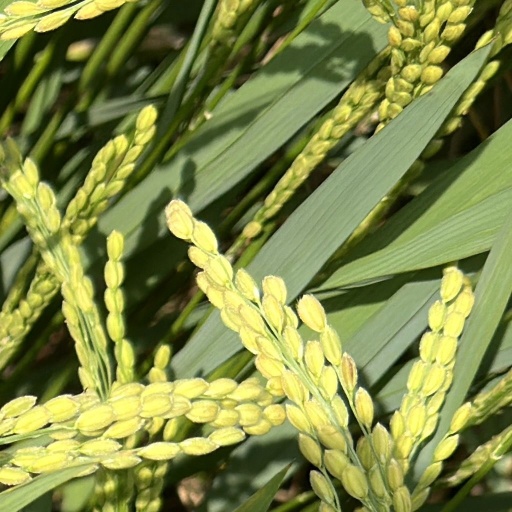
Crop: rice